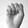
ASL letter: S